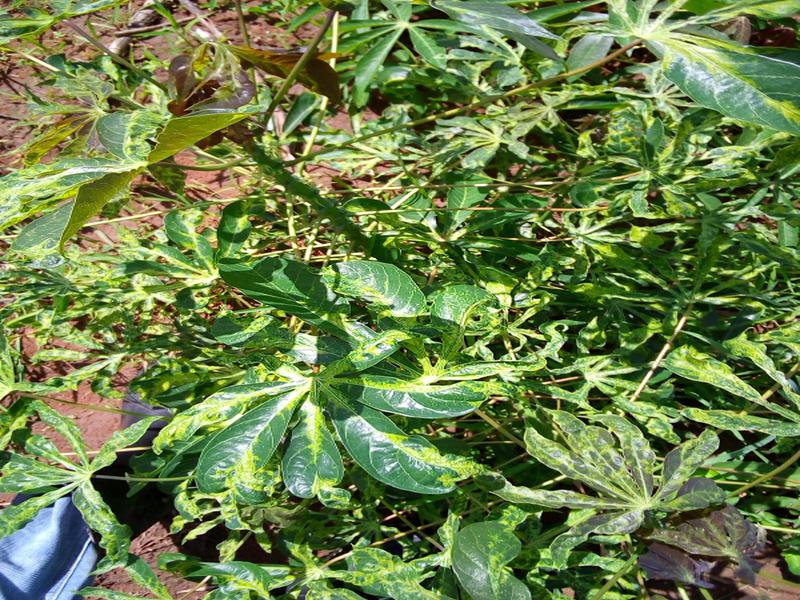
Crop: cassava
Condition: mosaic_disease